HP Envy

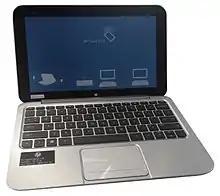
Envy X2 (2012) laptop

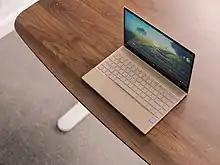
Envy 13 (2018) laptop

The Envy 13 from 2009 uses a mobile 1.86GHz CULV Core 2 Duo processor with 3GB of DDR3 memory and the entry-level ATI Radeon Mobility 4330 graphics. The Envy 13 has a 13.1-inch HP LED Ultra BrightView Infinity display with a resolution. Available as an upgrade was the HP Radiance Infinity Display with a resolution.